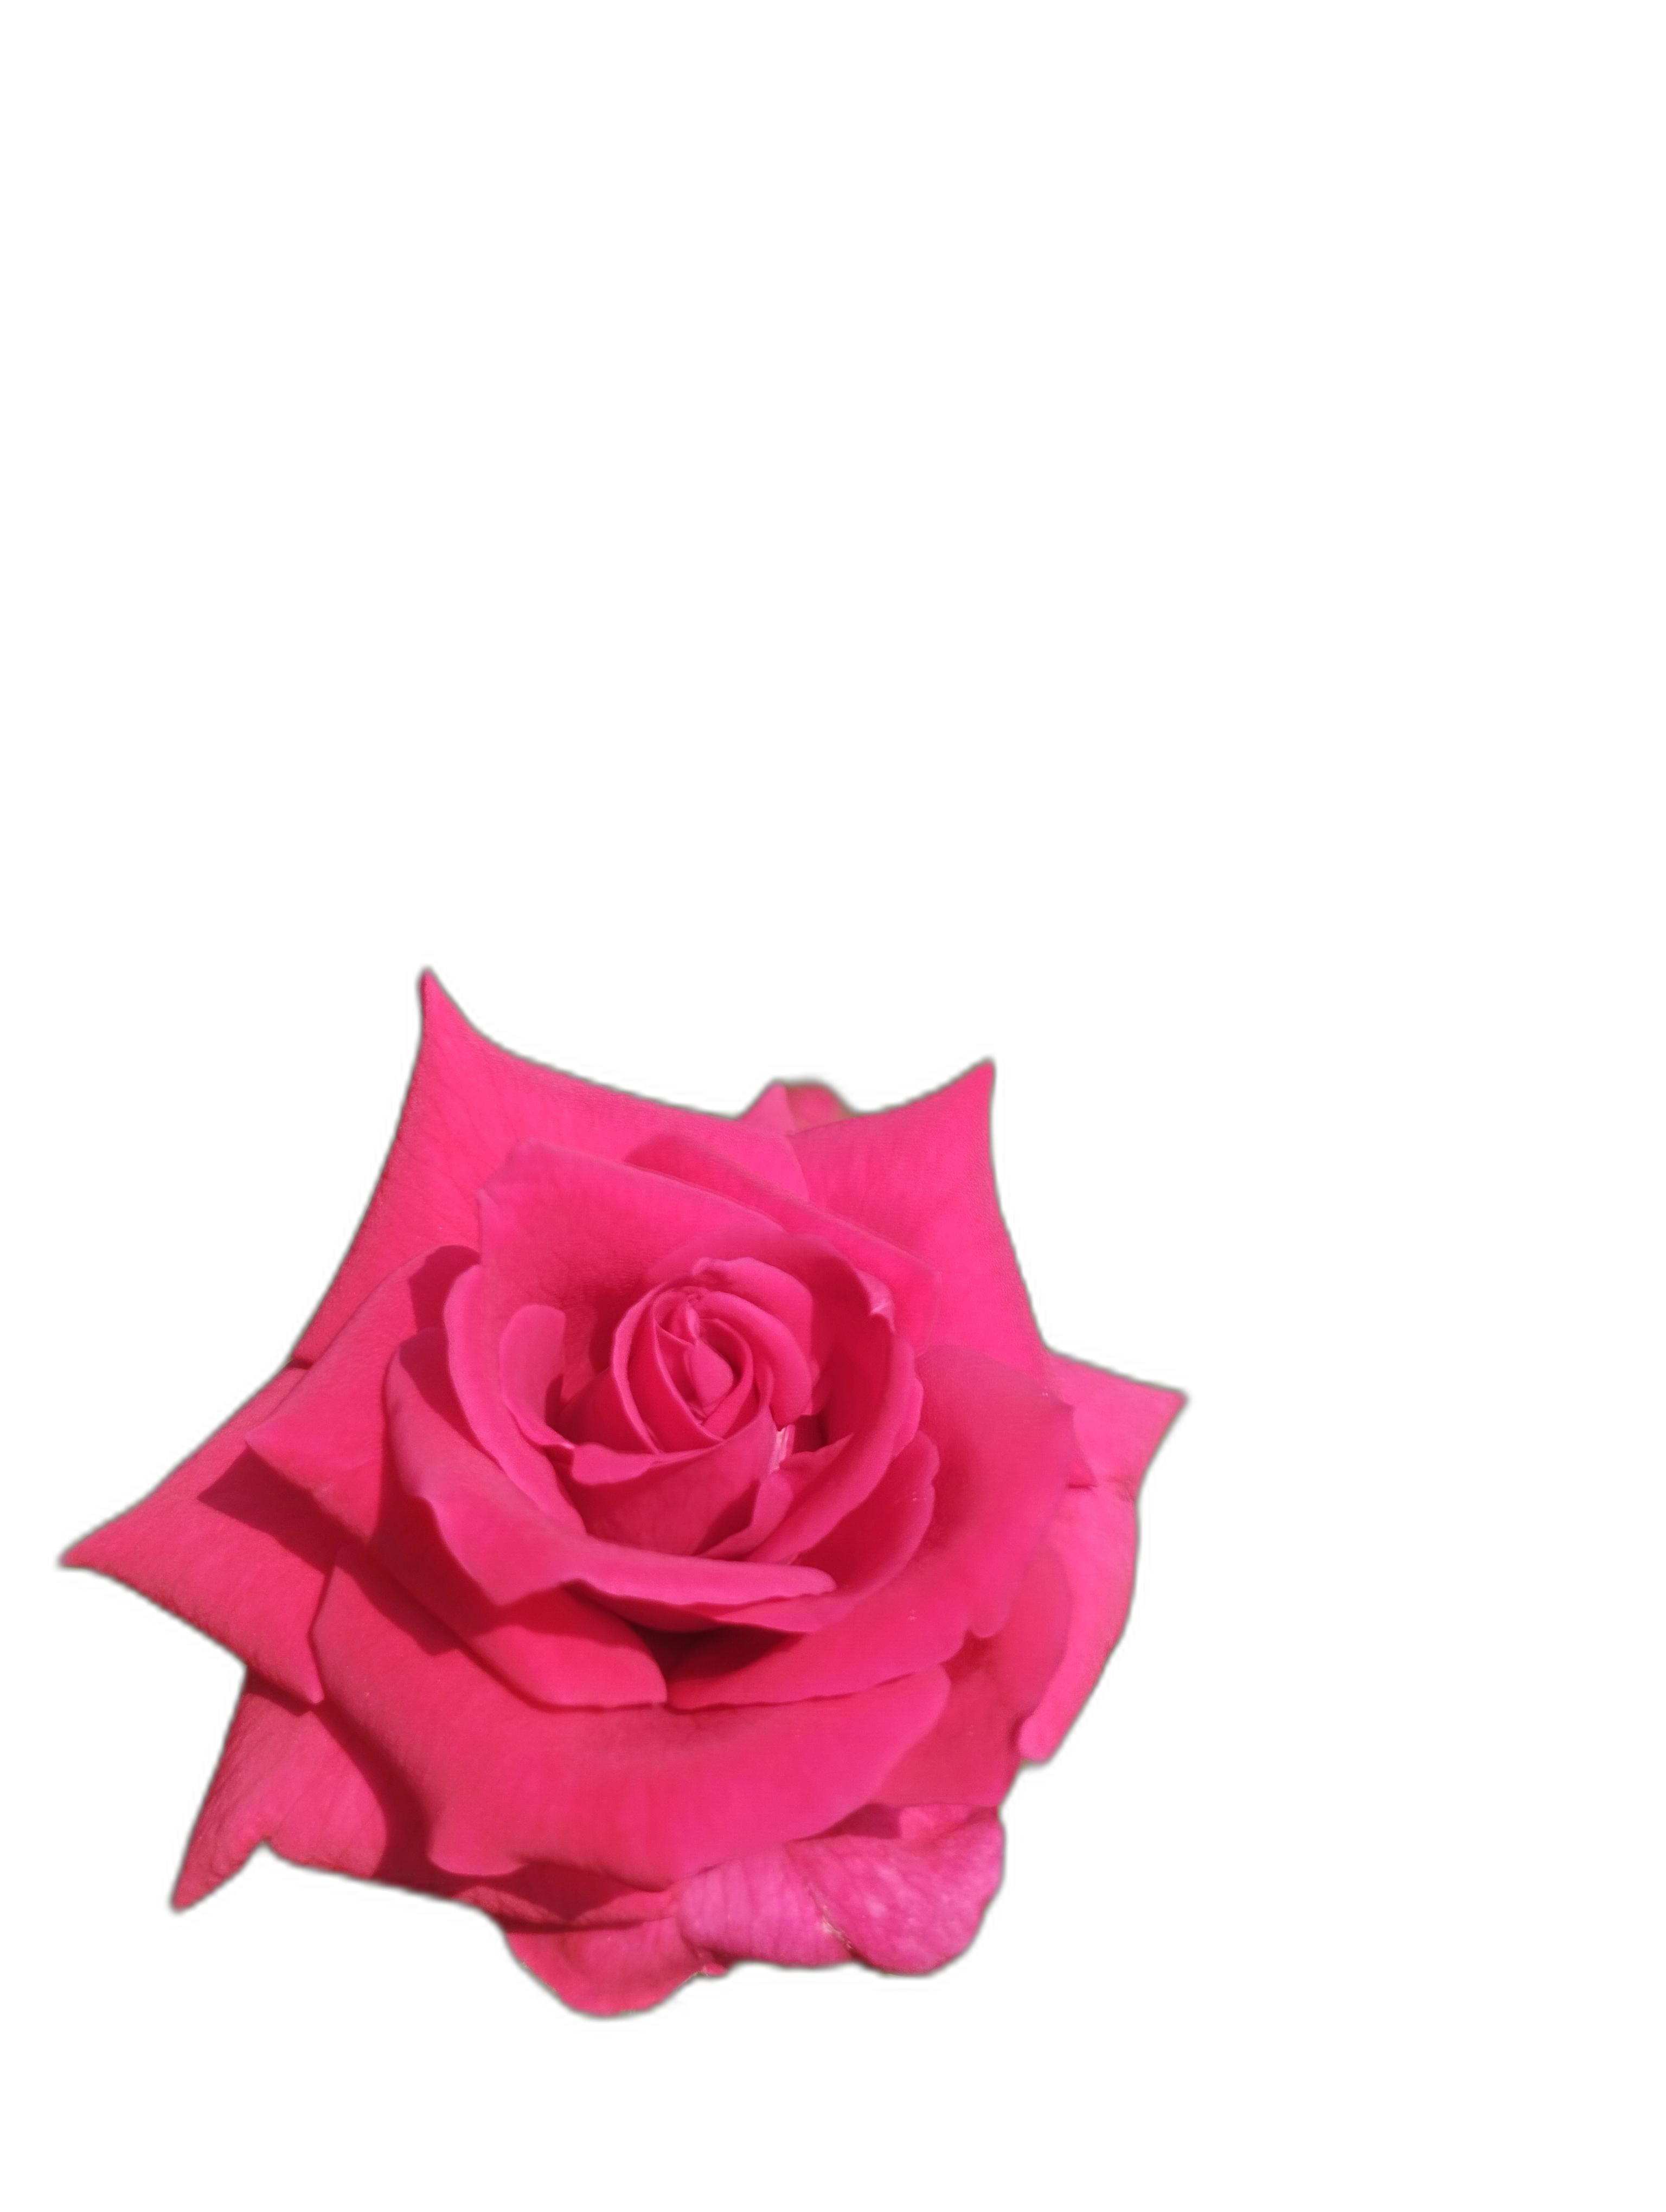
Label: Rose